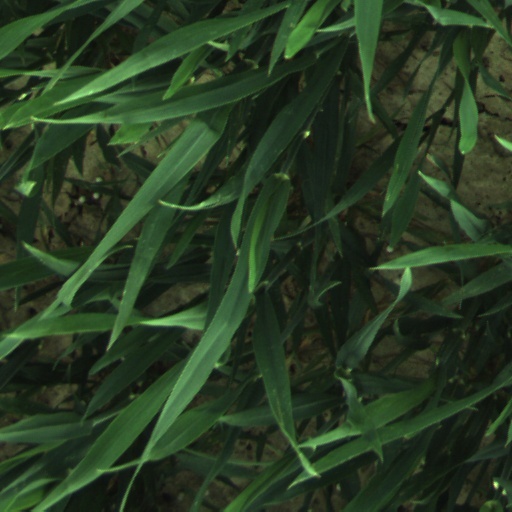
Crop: wheat